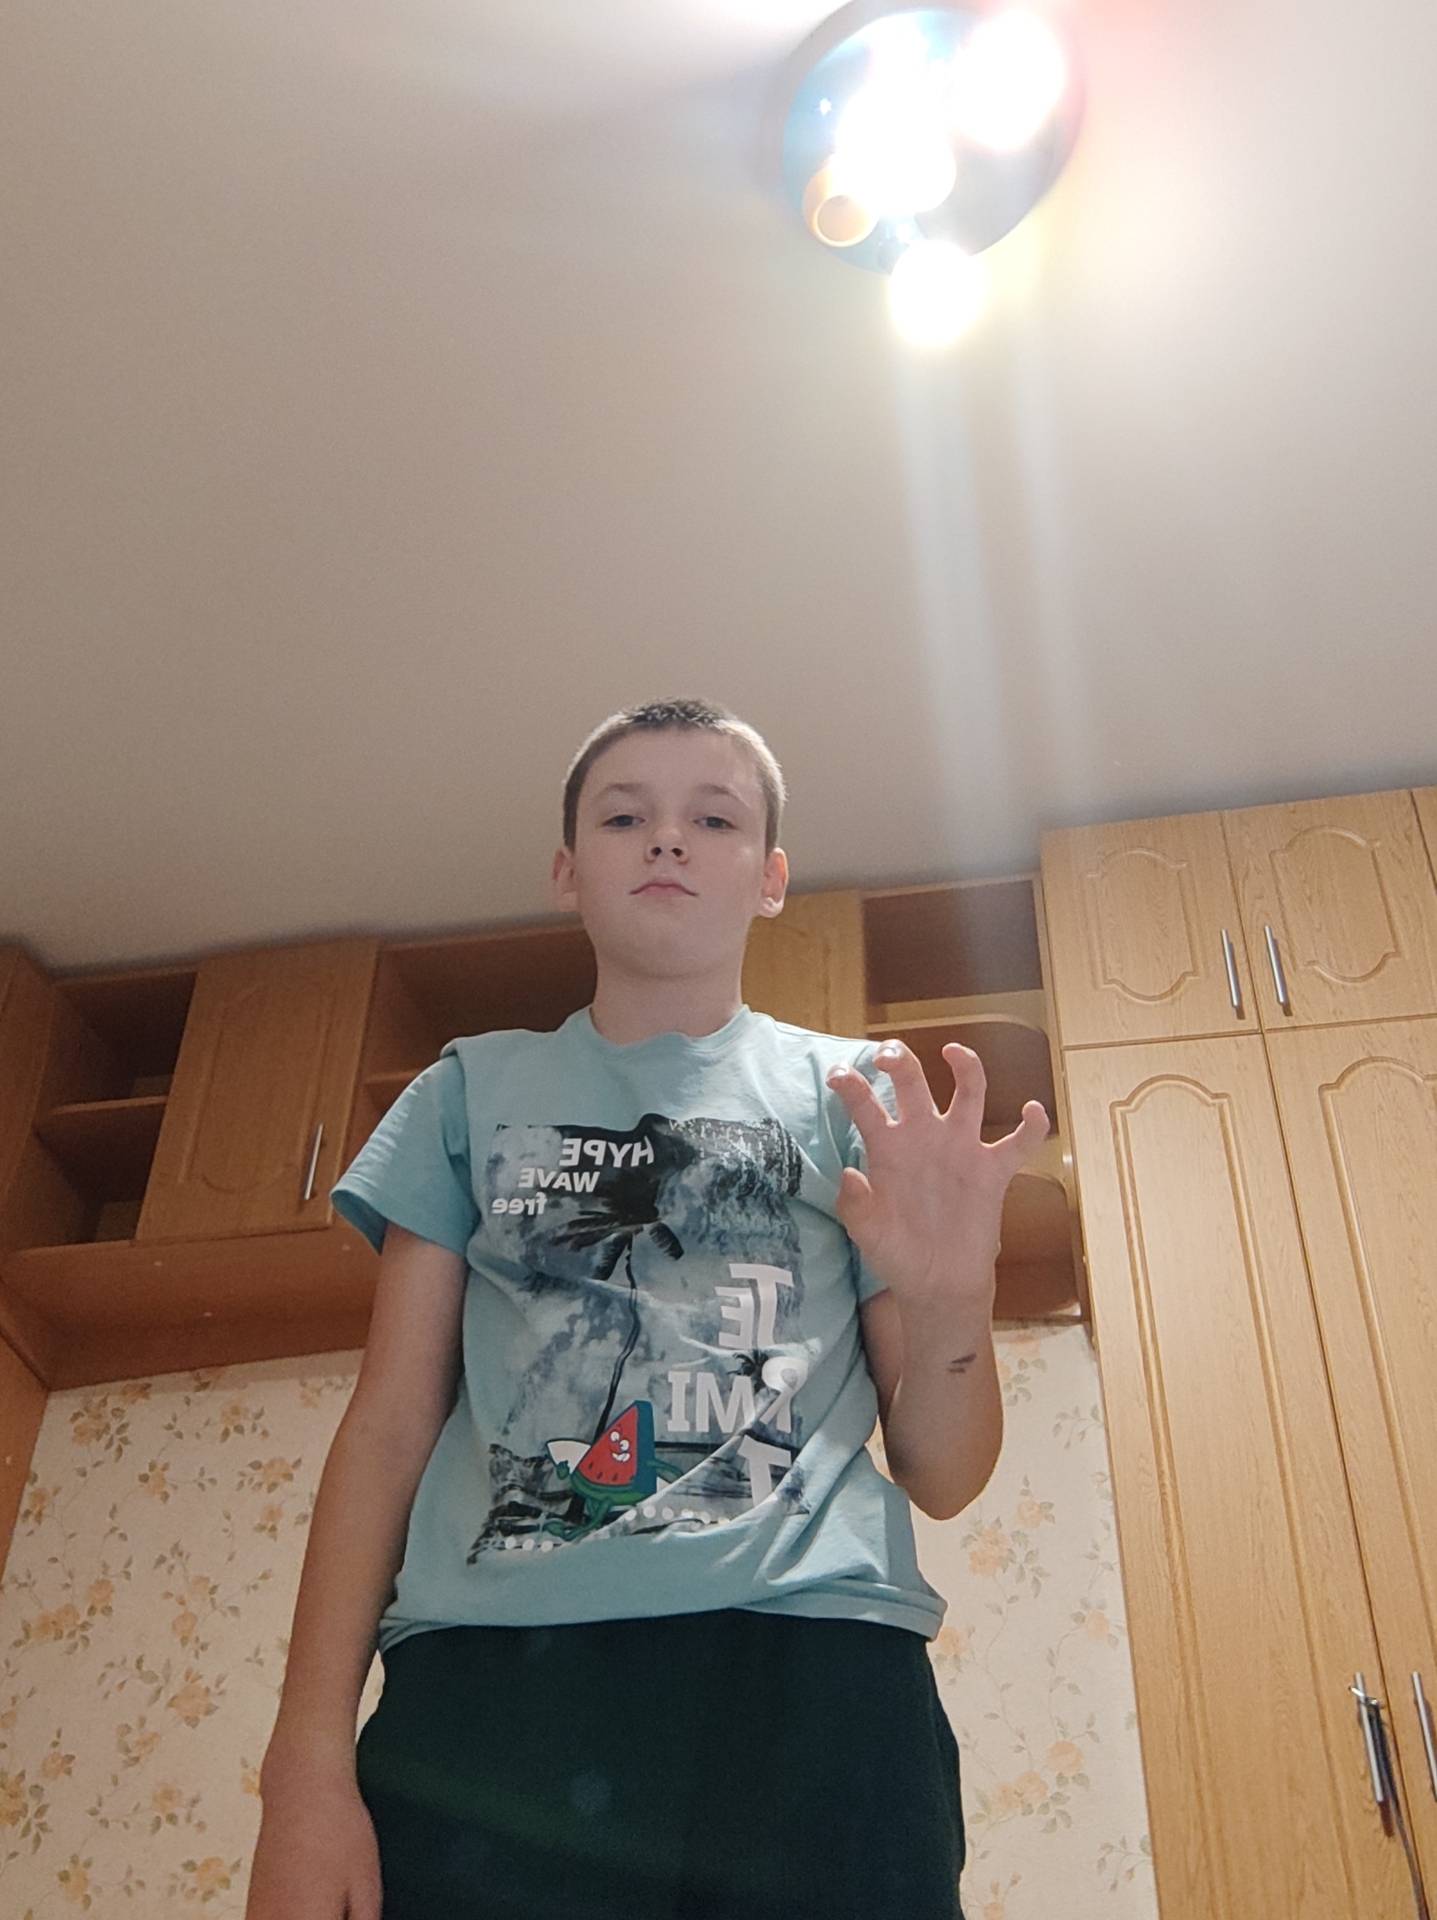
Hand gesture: grabbing